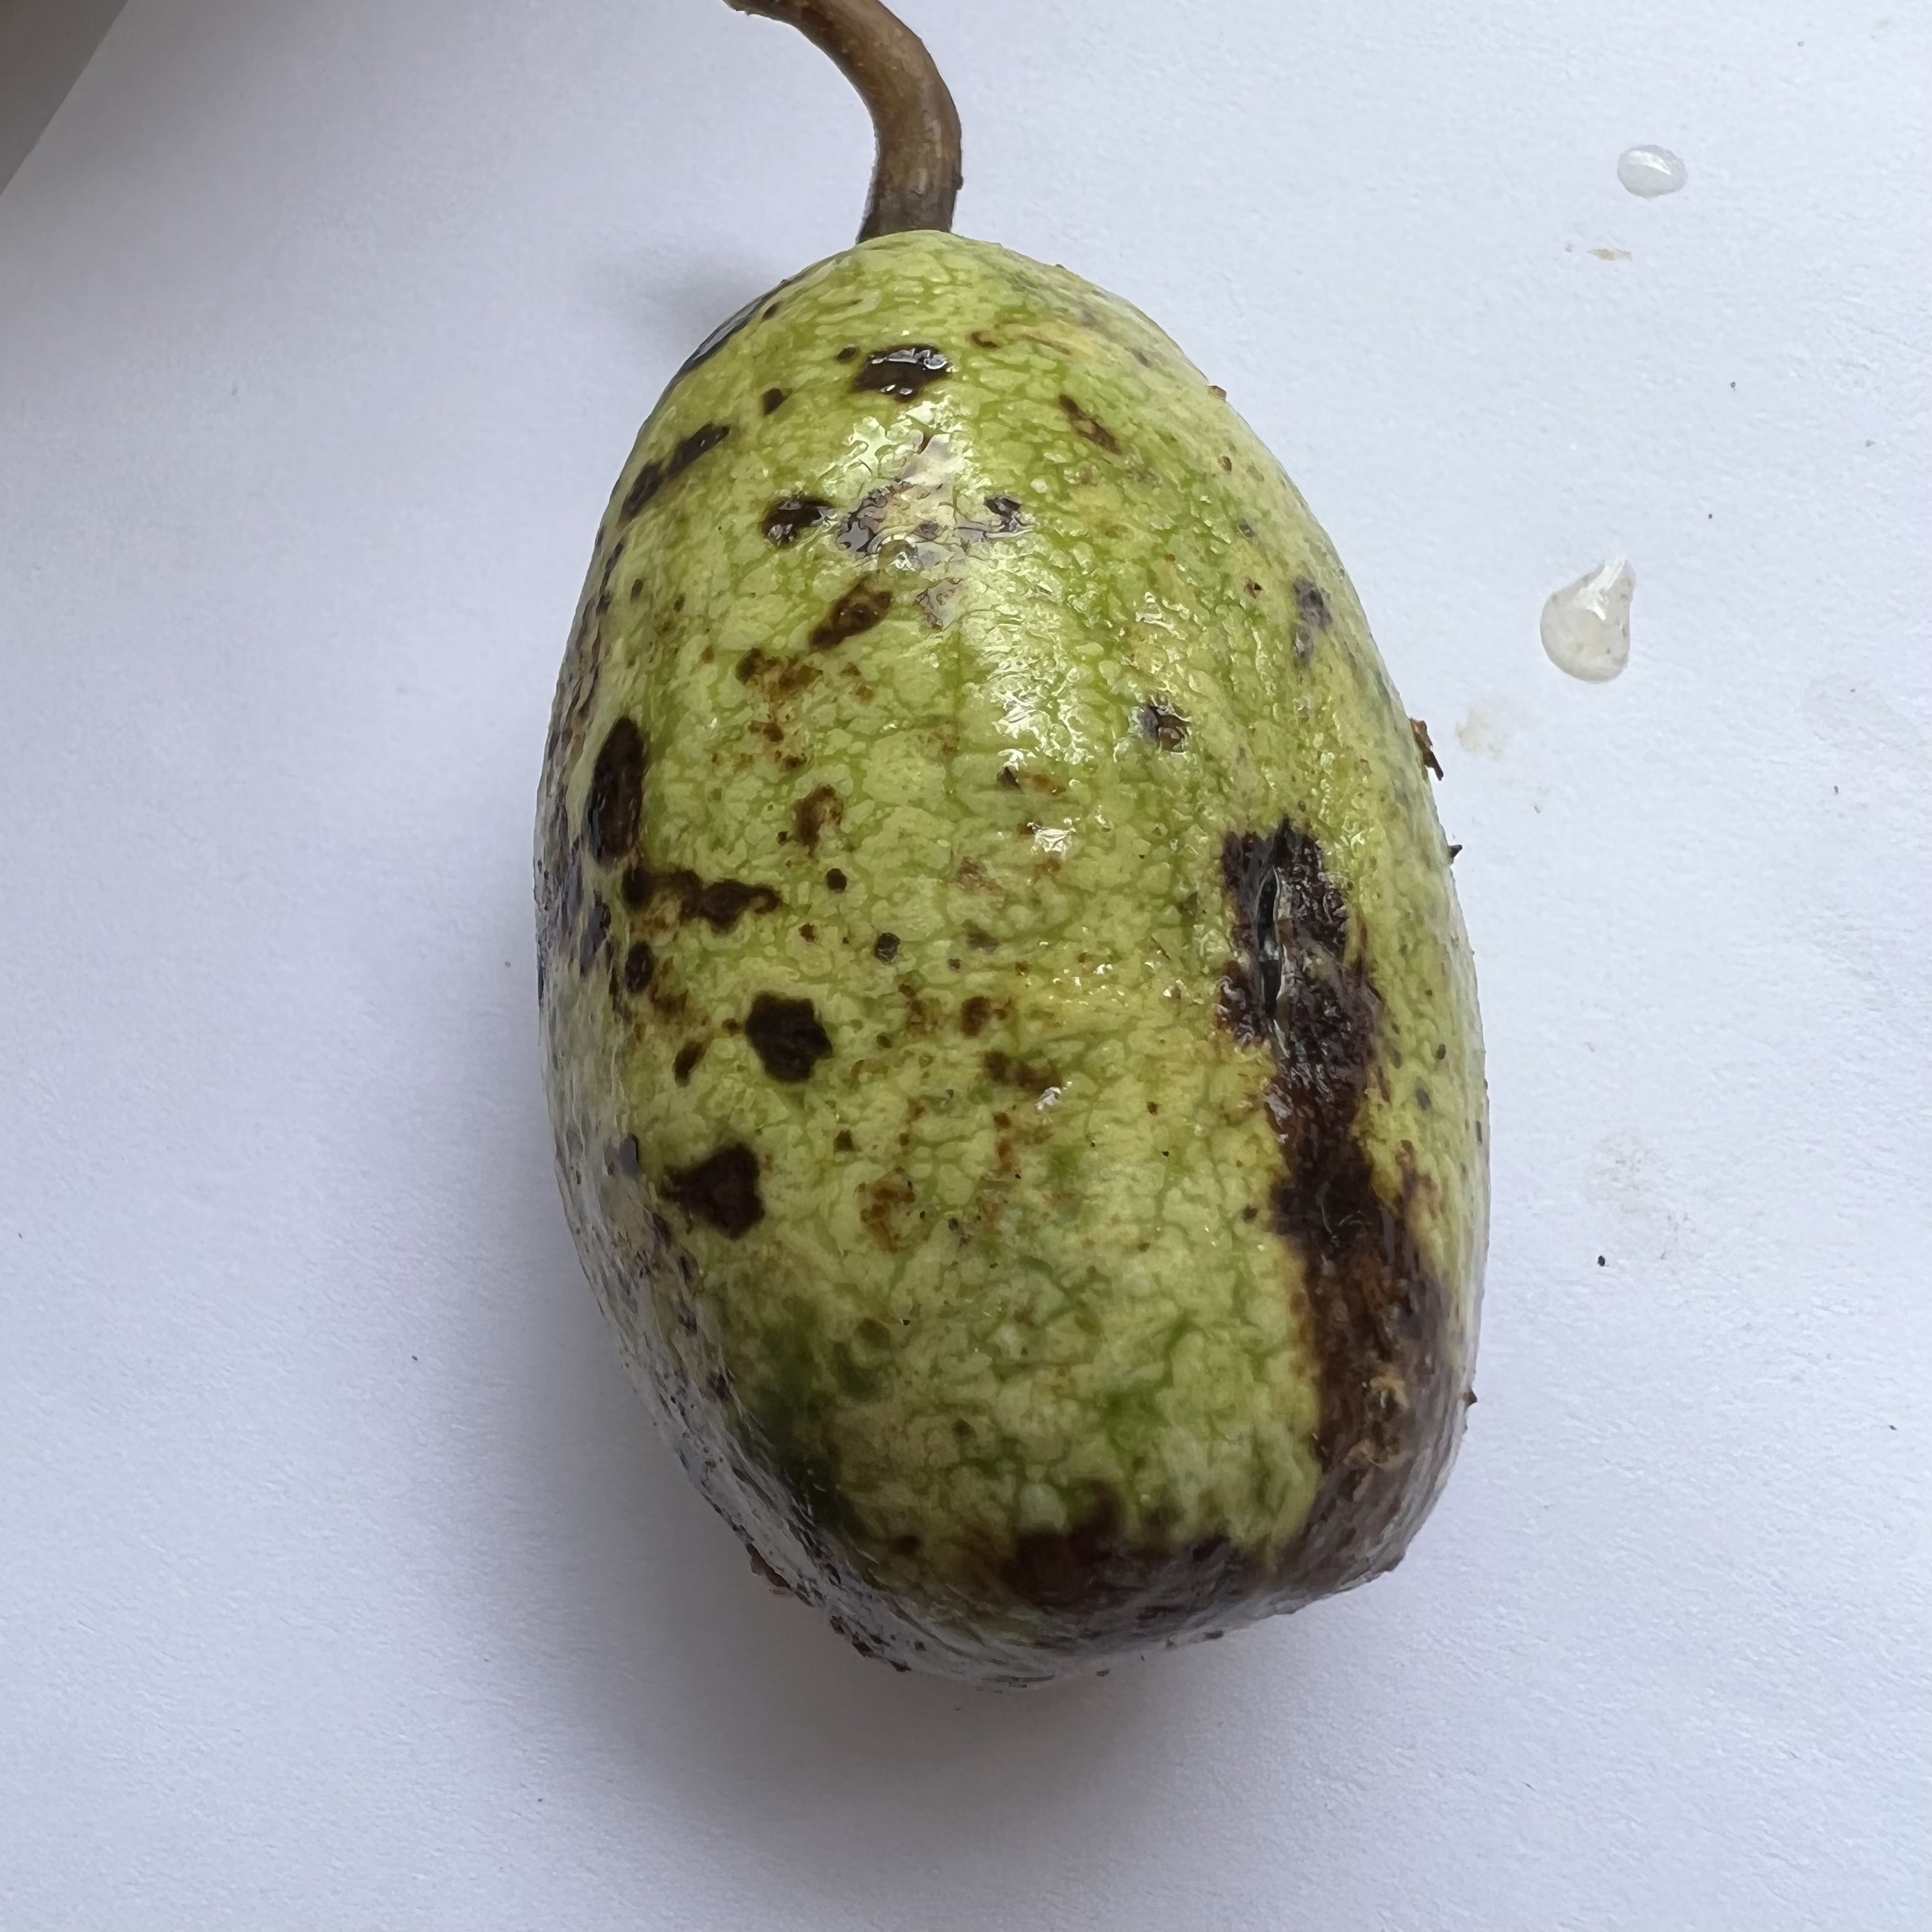
Label: Anthracnose